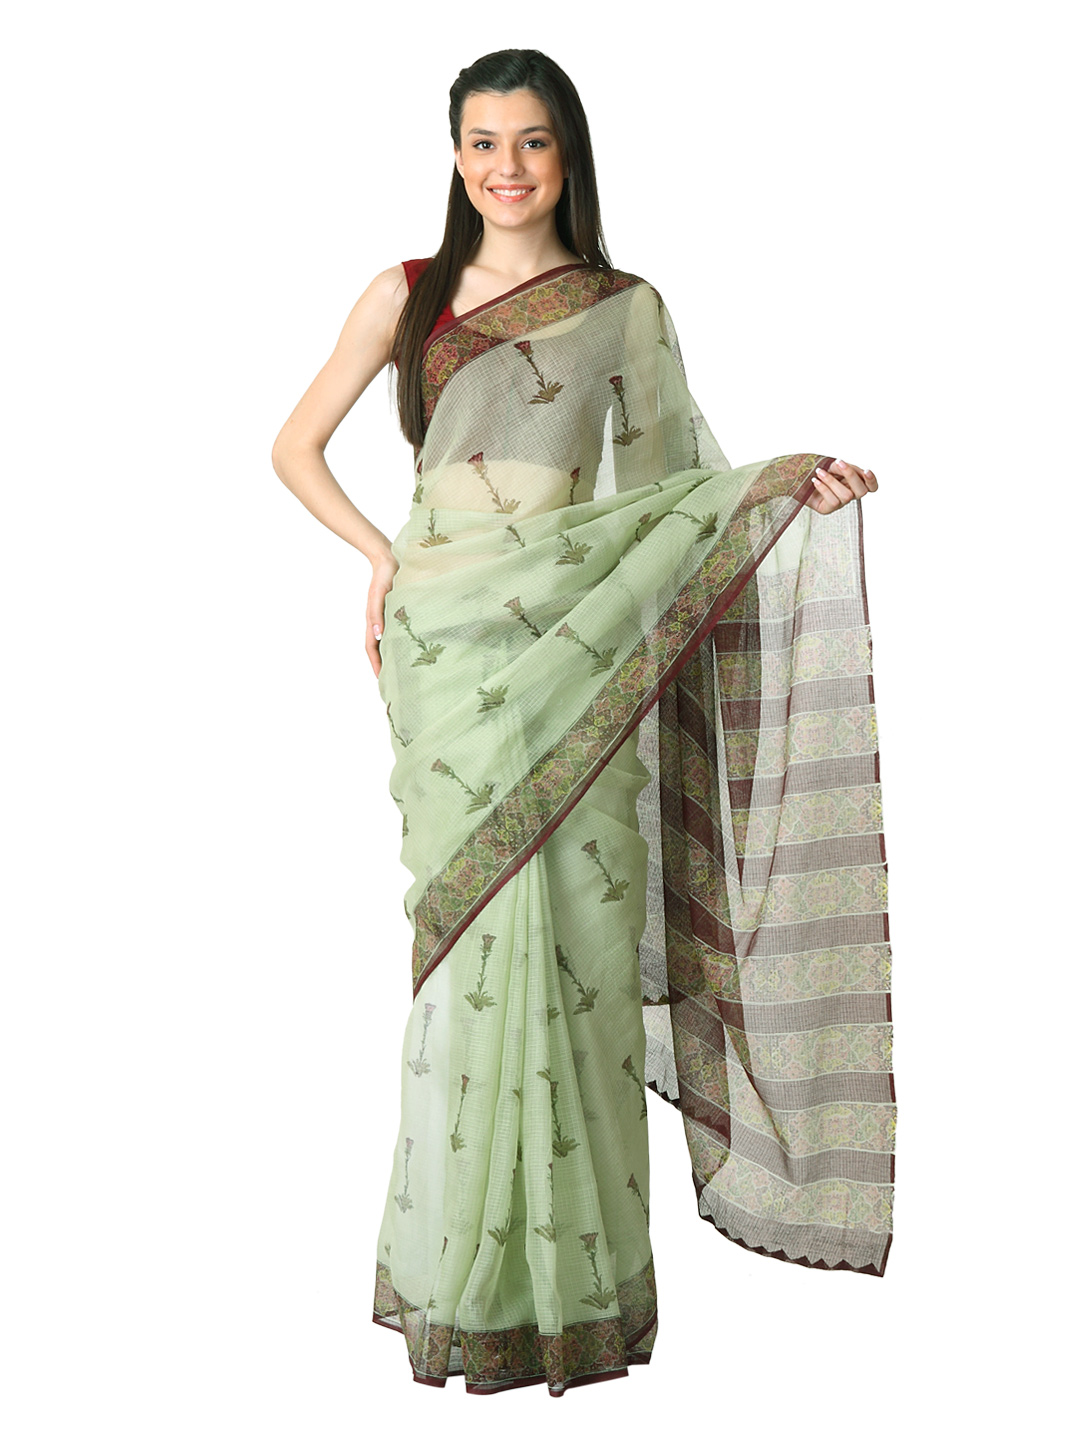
Fabindia Women H& Printed Green Sari
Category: Apparel / Saree / Sarees
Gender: Women
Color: Green
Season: Summer 2012
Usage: Ethnic